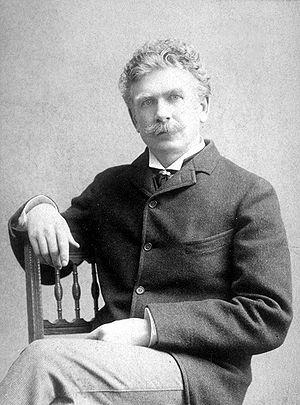
Ambrose Gwinnett Bierce est un écrivain et journaliste américain.
Le Roi en jaune est un recueil de nouvelles de l'écrivain américain Robert W. Chambers, publié en 1895.
Hastur est un nom employé par différents auteurs de littérature fantastique, de fantasy et de science-fiction. Il désigne parfois une entité fictive.